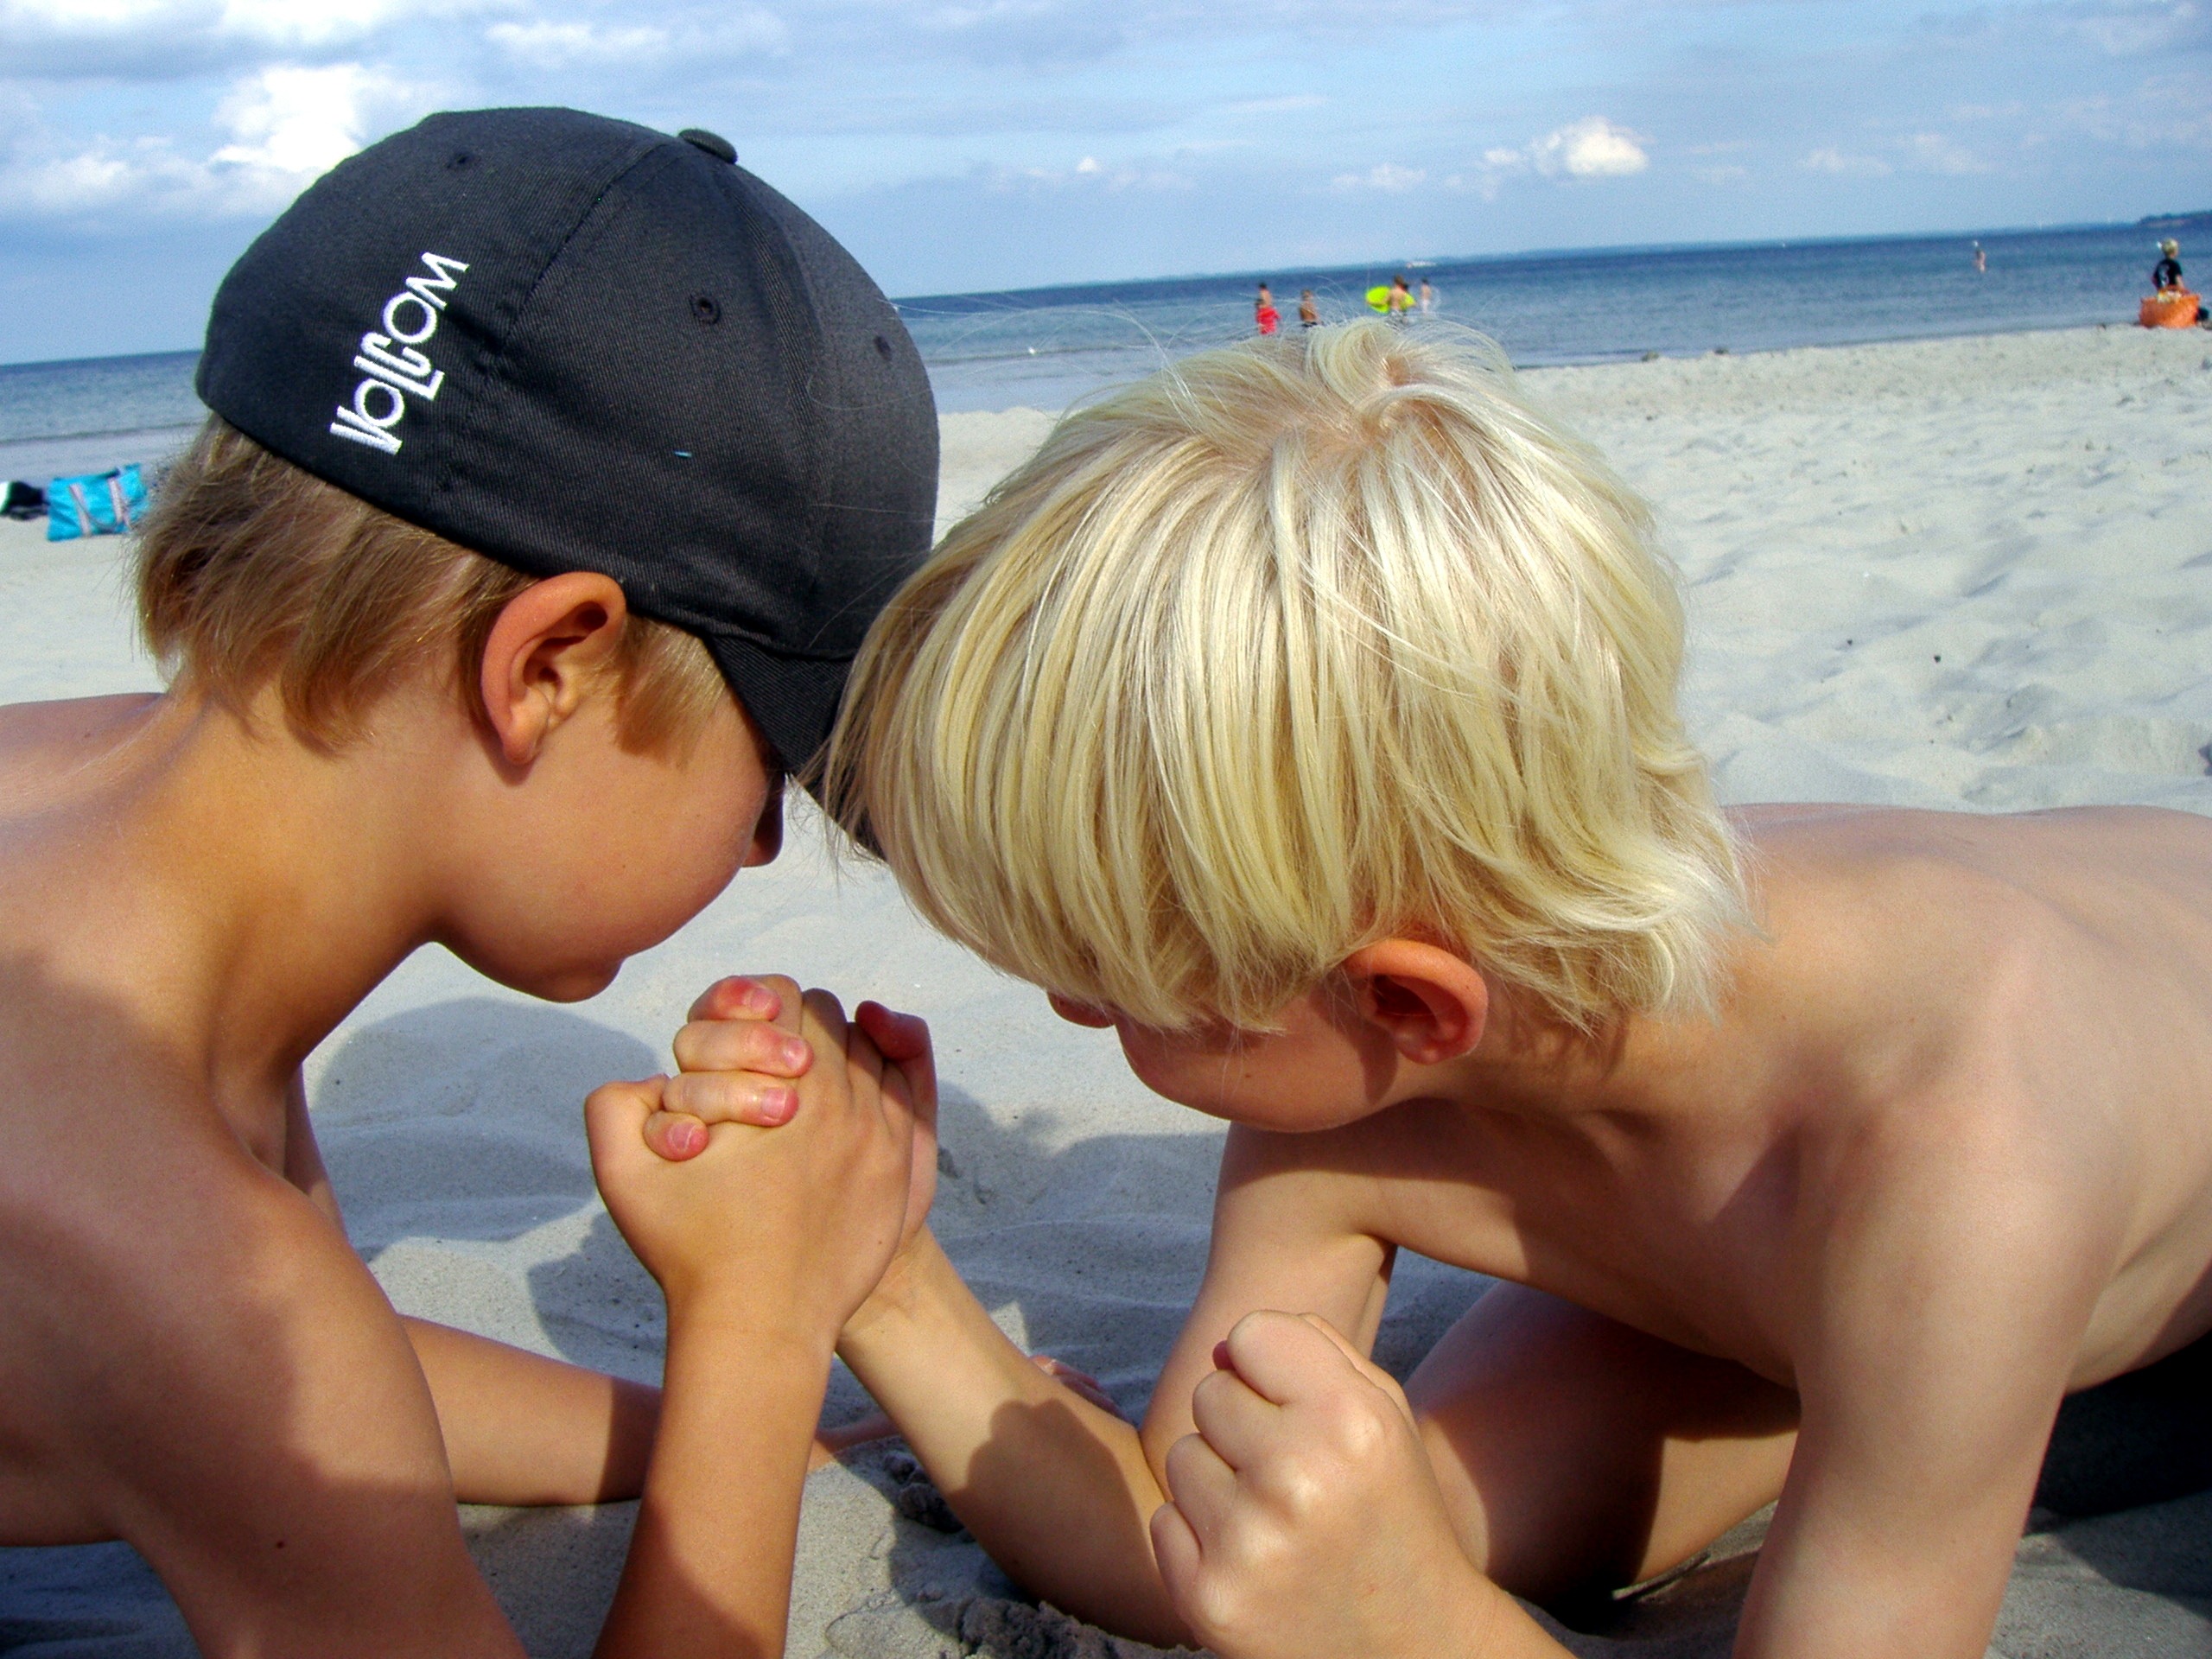
man, beach, person, sport, boy, vacation, male, leg, clothing, men, children, fun, boys, cap, blond, guys, strong, force, poor, personal, interaction, sun tanning, spring break, arm wrestling, force measurement